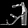
Label: Sandal